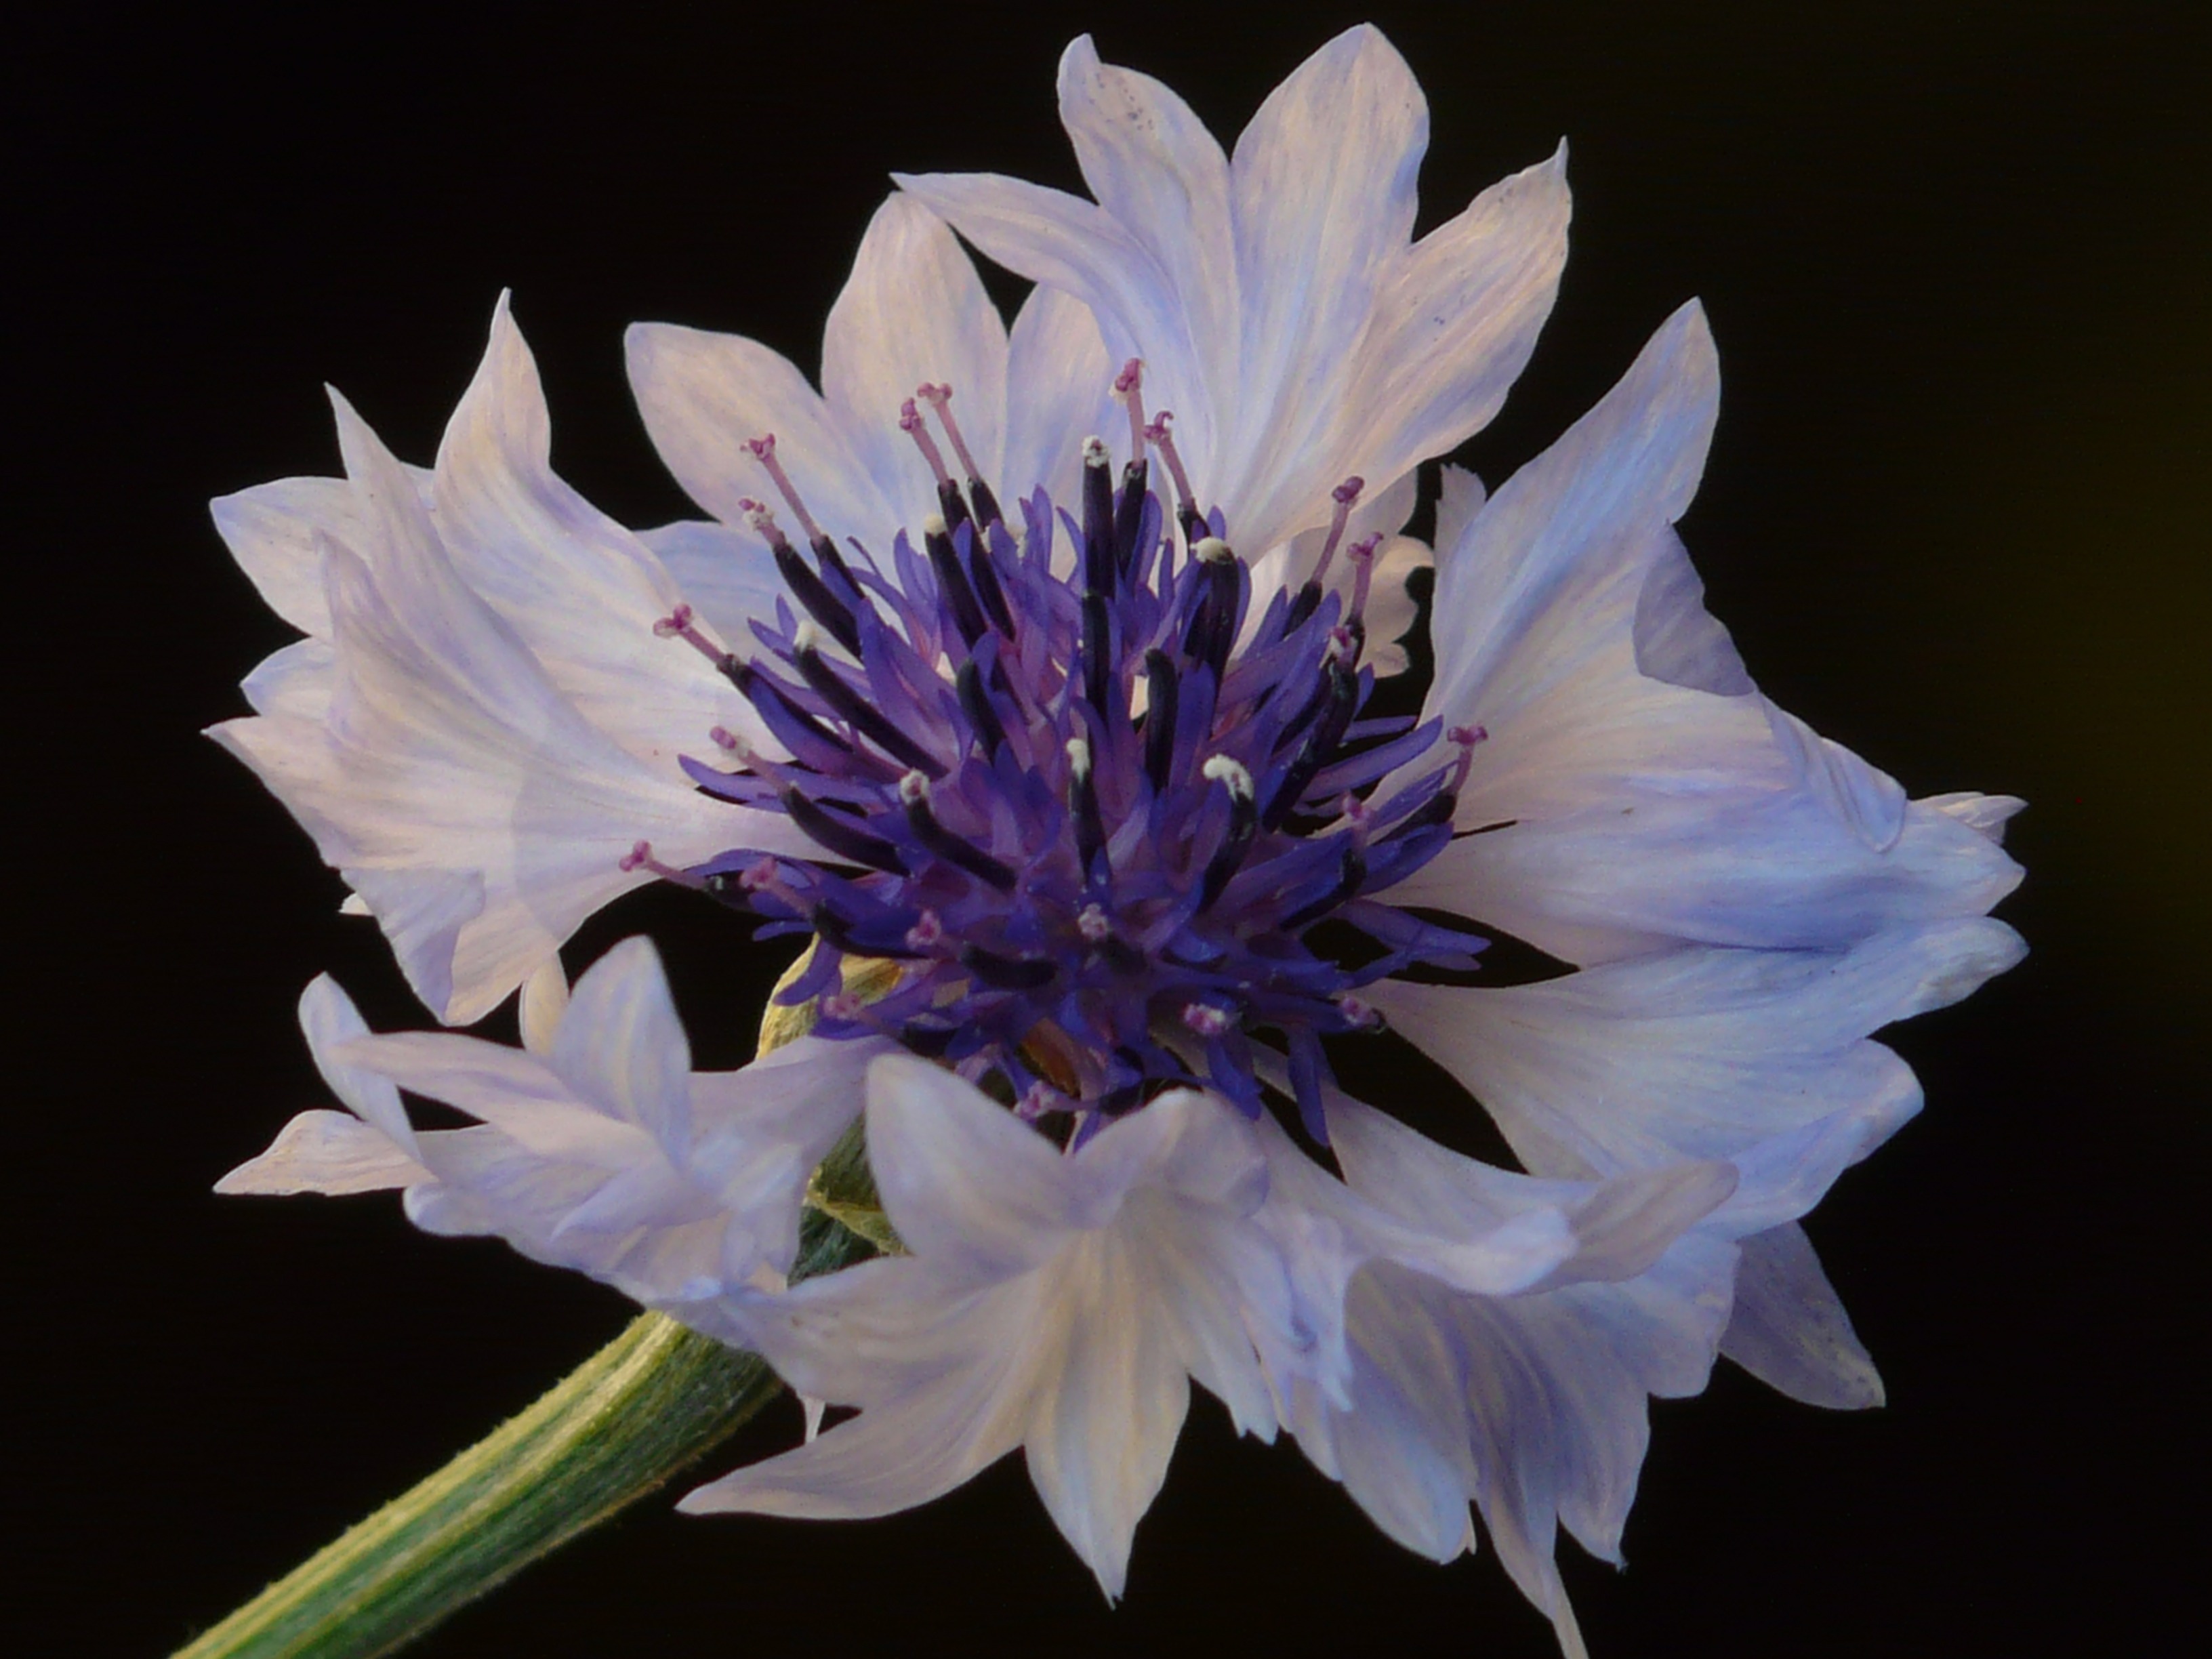
blossom, plant, white, flower, petal, bloom, summer, botany, pink, flora, centaurea cyanus, cornflower, asteraceae, centaurea, knapweed, composites, macro photography, flowering plant, light blue, light pink, zyane, plant stem, land plant